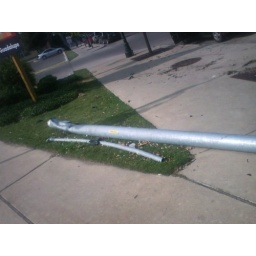
On the ground by my car